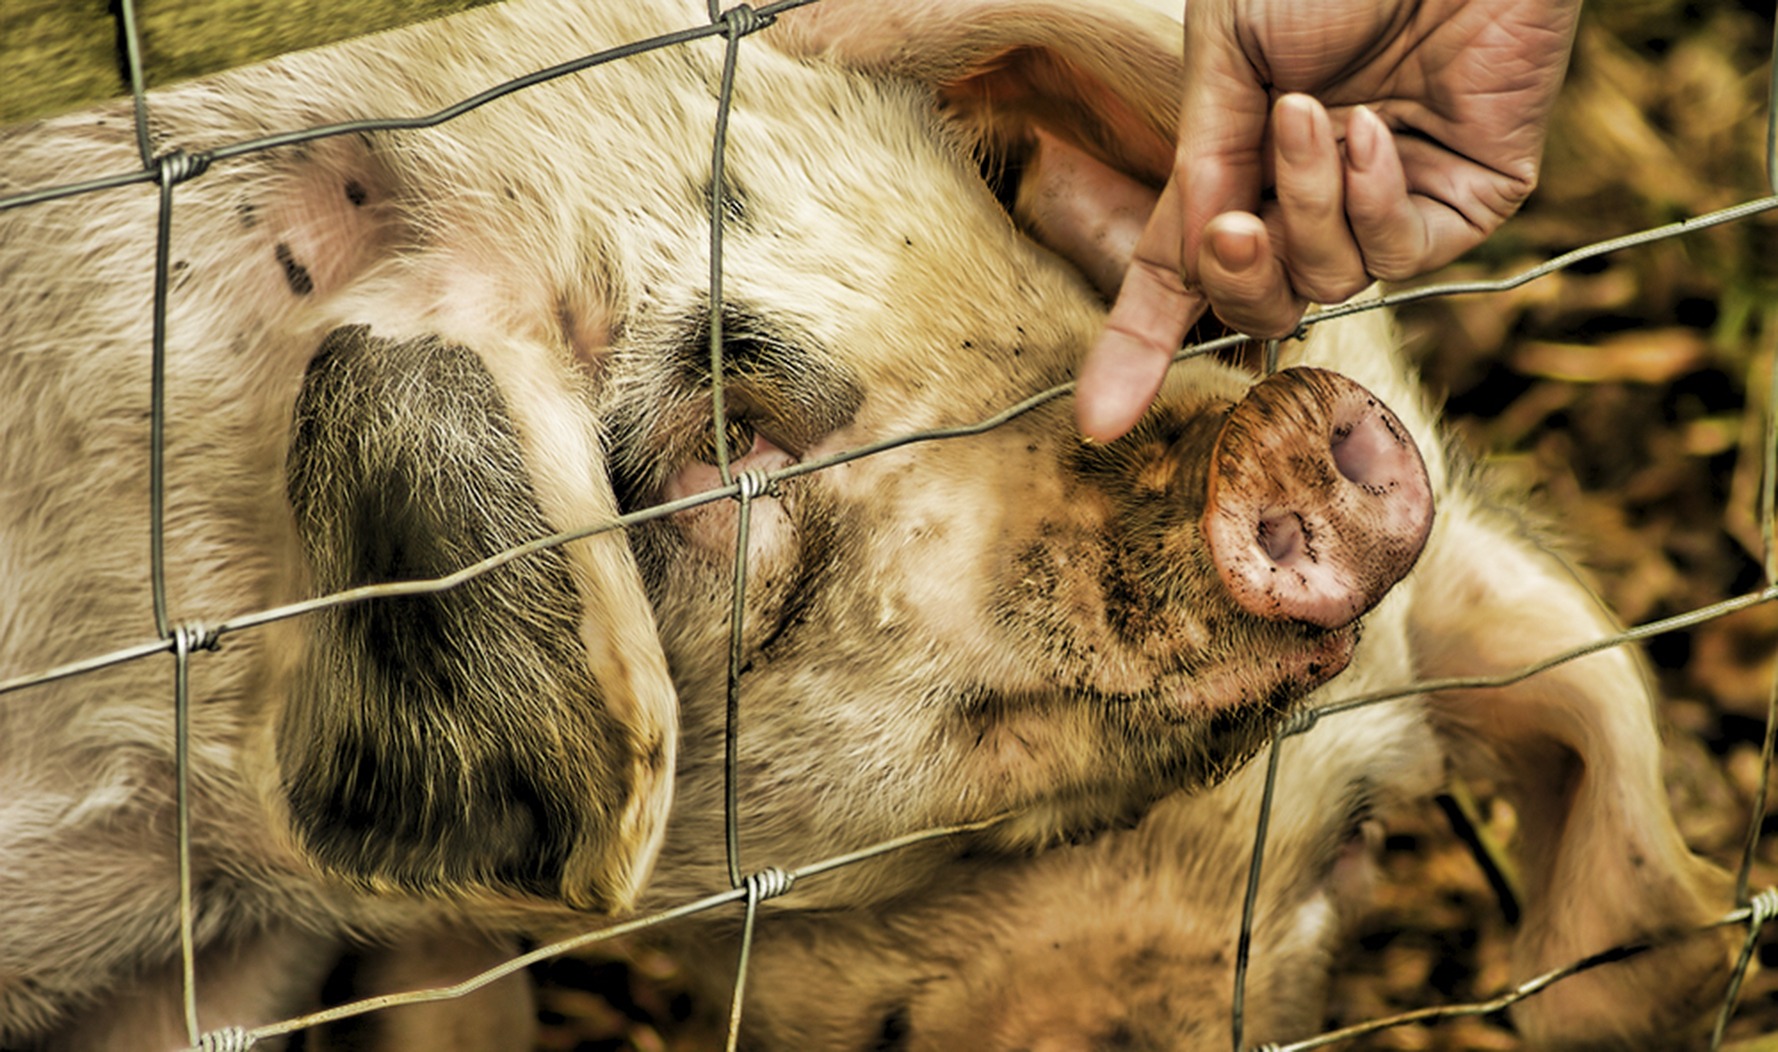
farm, animal, wildlife, mammal, pink, fauna, pigs, vertebrate, creature, pig, miniature pig, domestic pig, pig like mammal